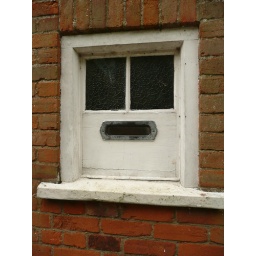
Funny little letterbox in a window in a wall type thingy.